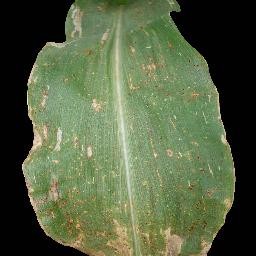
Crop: corn
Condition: (maize)_common_rust